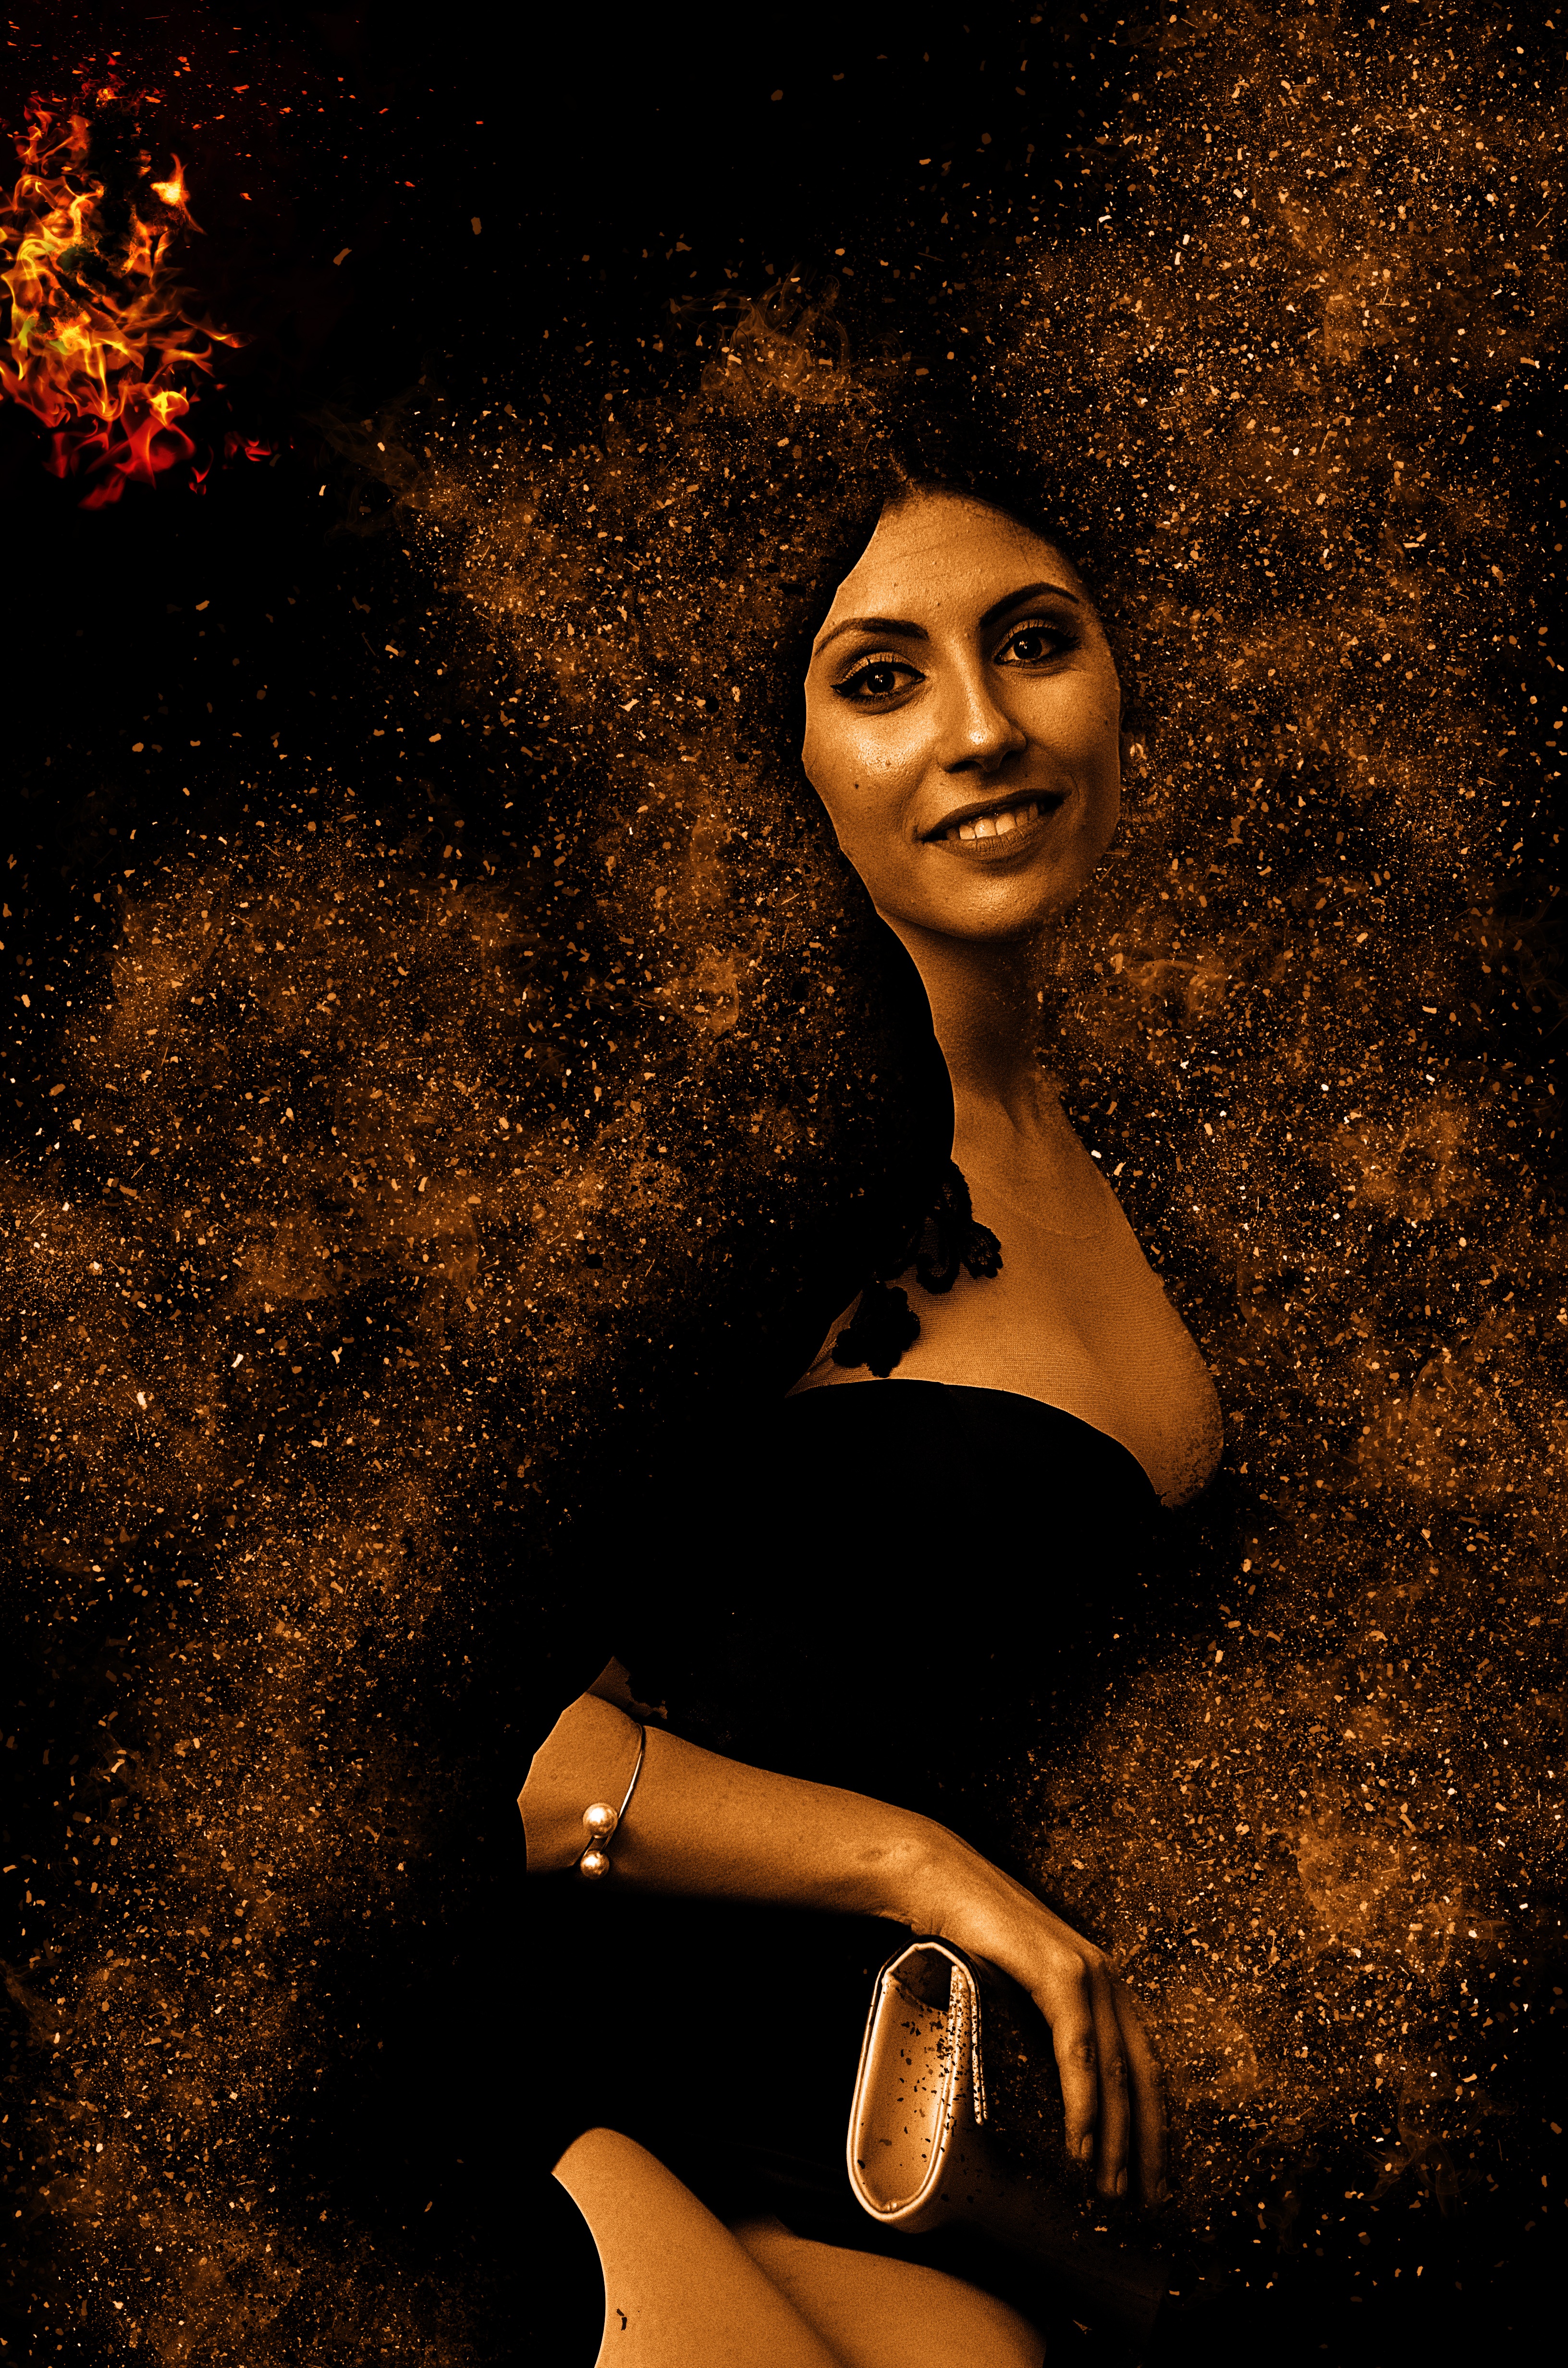
person, woman, photography, female, portrait, model, human, darkness, fashion, lady, smile, face, art, head, photograph, beauty, sexy, elegant, young woman, sensual, image editing, photo shoot, album cover, computer wallpaper, strapless